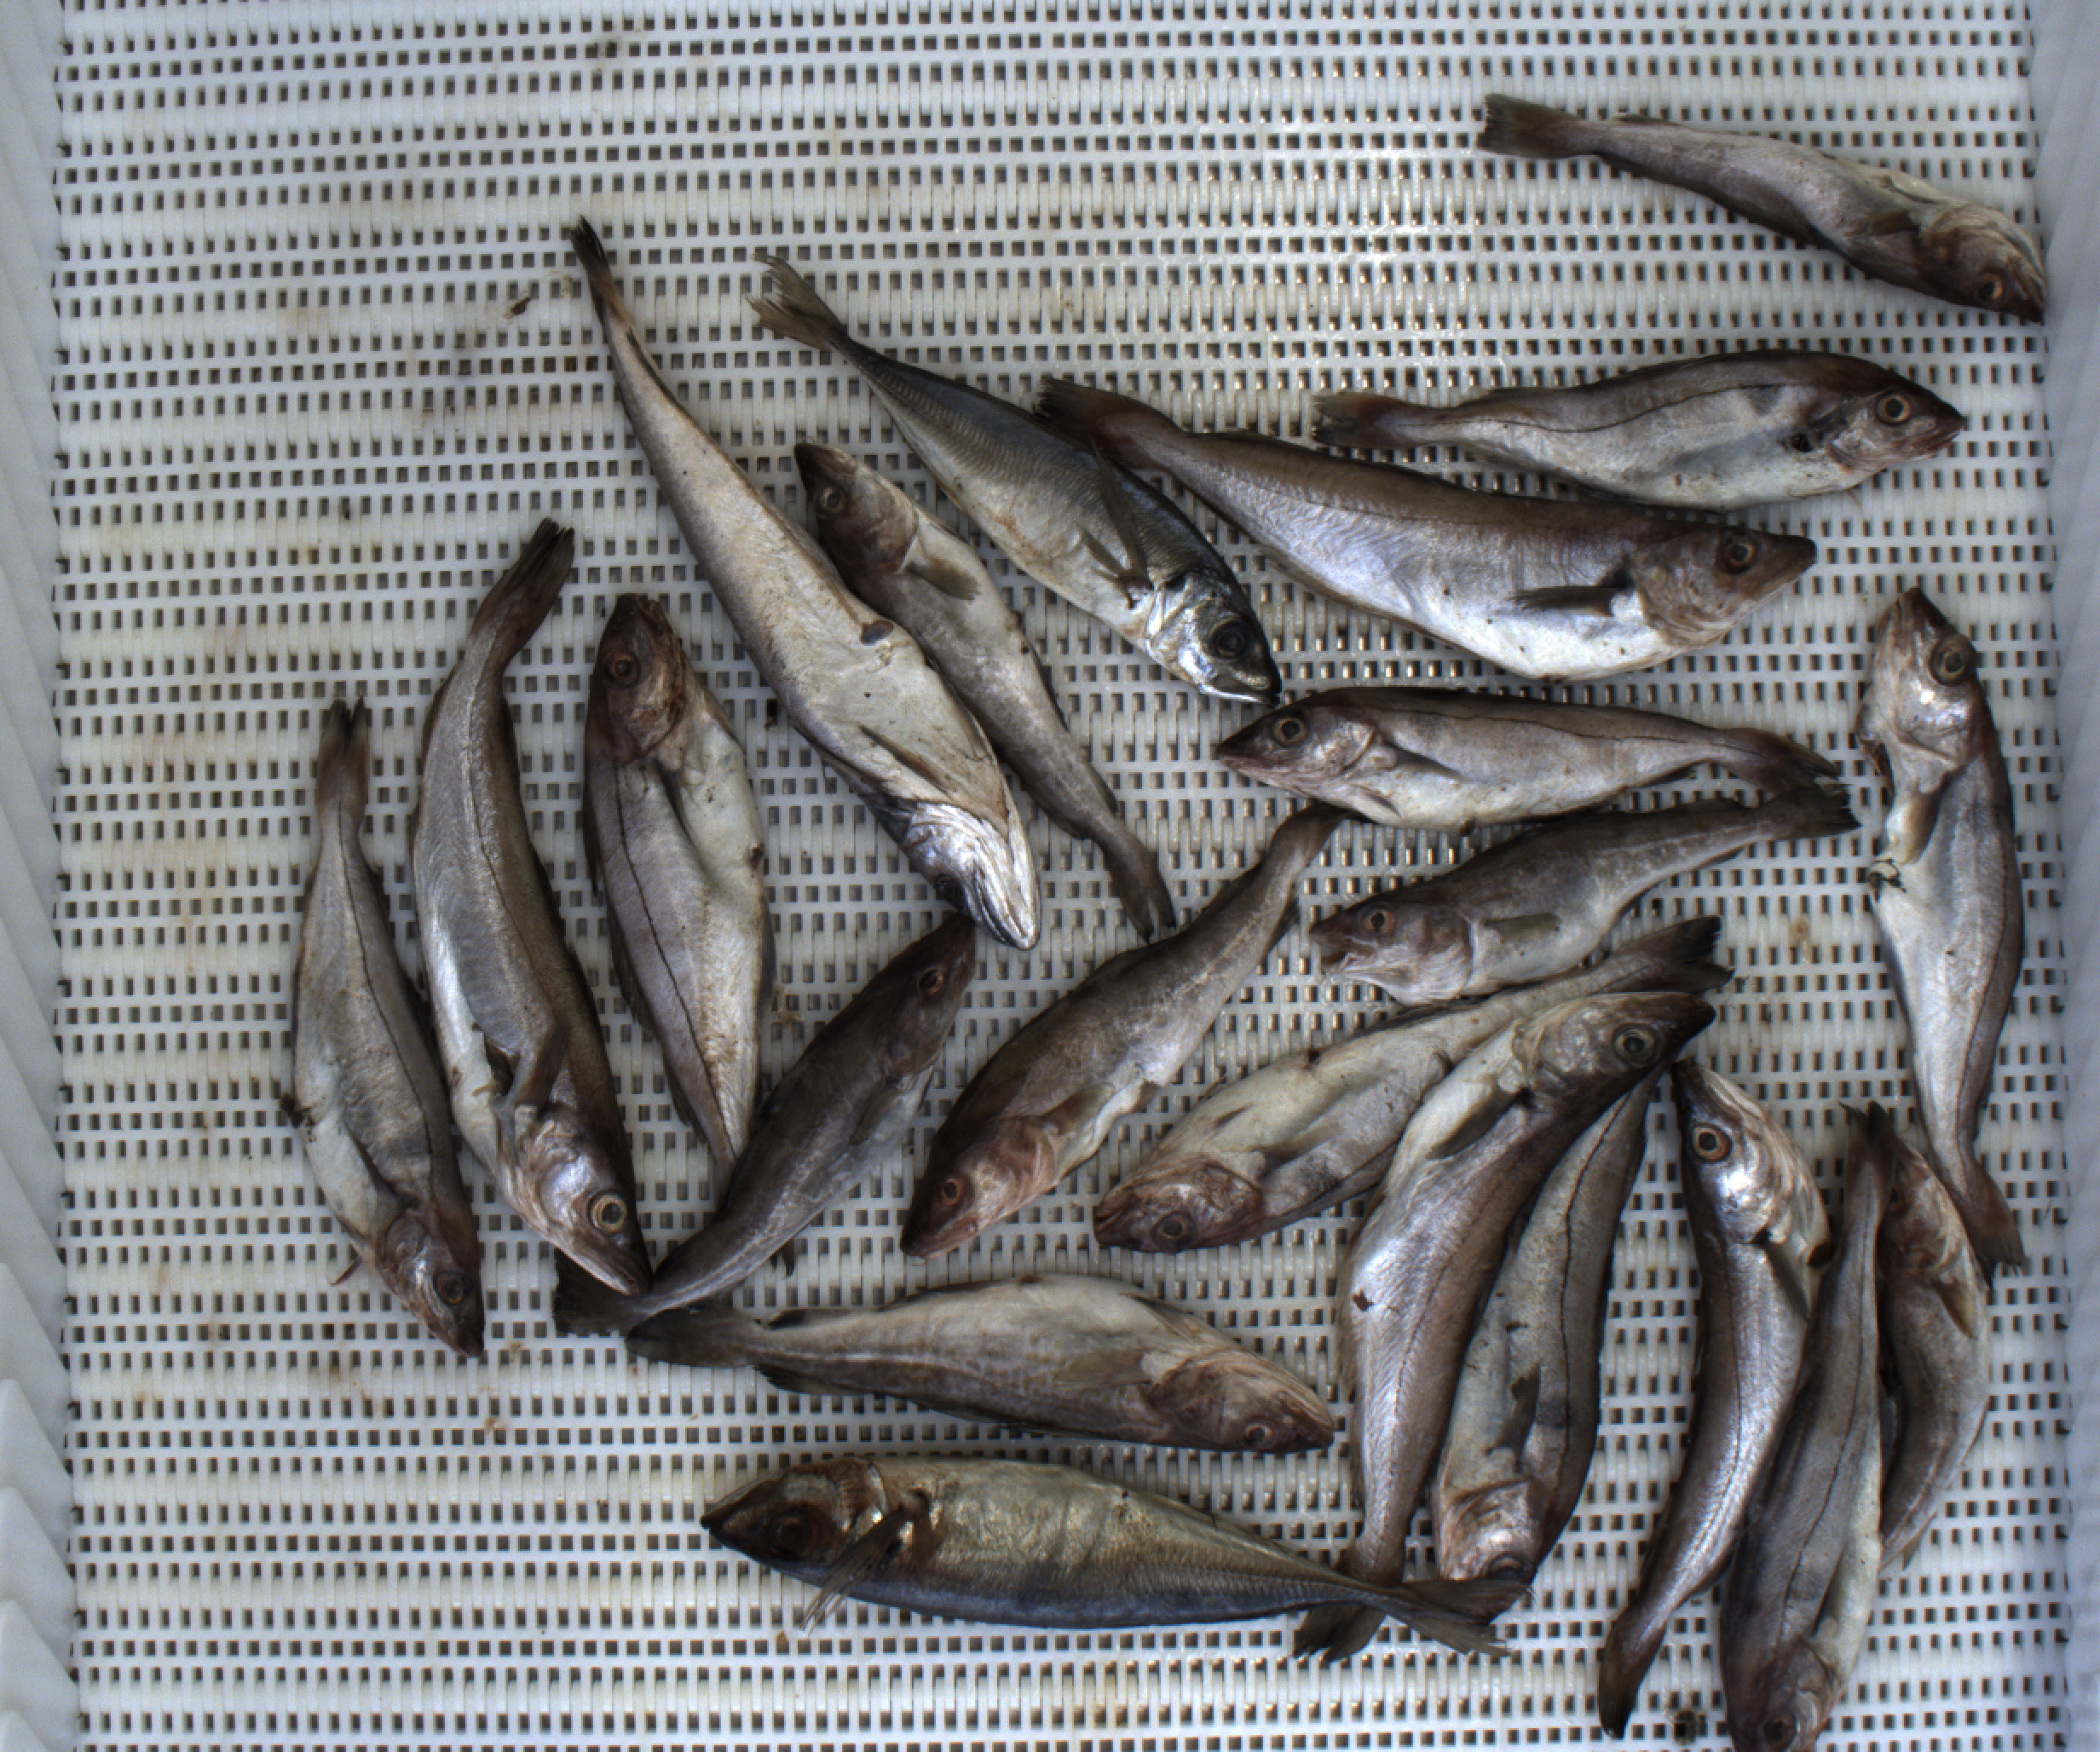
Total fish: 22
Cod: 7
Haddock: 8
Whiting: 4
Hake: 1
Horse mackerel: 2
Saithe: 0
Other: 0